LaTosha Brown

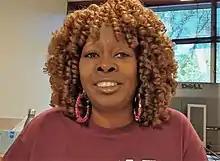
Brown speaks about Black Voters Matter to the Movement Voter Project in 2020.

LaTosha Brown is an American community organizer, political strategist, and consultant. She is the co-founder of the voting rights group Black Voters Matter, which has been noted for its work on the 2017 U.S. Senate special election in Alabama and its influence during the 2020–21 Georgia state elections. Brown was born in Selma, Alabama and attended Selma High School and Auburn University at Montgomery. After unsuccessful bids for the Alabama State Board of Education and the Alabama House of Representatives, Brown began working and founding a series of nonprofit organizations centered around disaster relief, Black voting rights, and funding grassroots community development initiatives. In 2016, Brown and fellow activist Cliff Albright founded Black Voters Matter, an organization whose work is credited with significant voter registration and get out the vote efforts in several elections, notably that of United States Senator Doug Jones of Alabama in 2017; the 2020–21 United States Senate election in Georgia; and the 2020–21 United States Senate special election in Georgia.